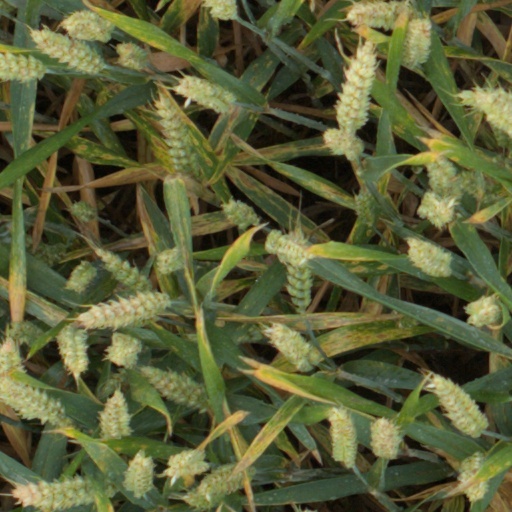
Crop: wheat